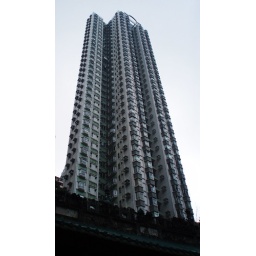
An apartment building towers over the Man Mo Temple, Hollywood Road, Hong Kong